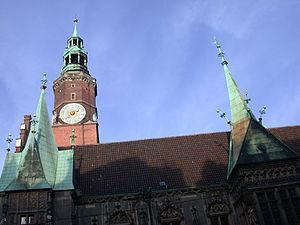
L'ancien hôtel de ville de Wrocław est un édifice public situé au centre de Wrocław, la plus grande ville de l'ouest de la Pologne.